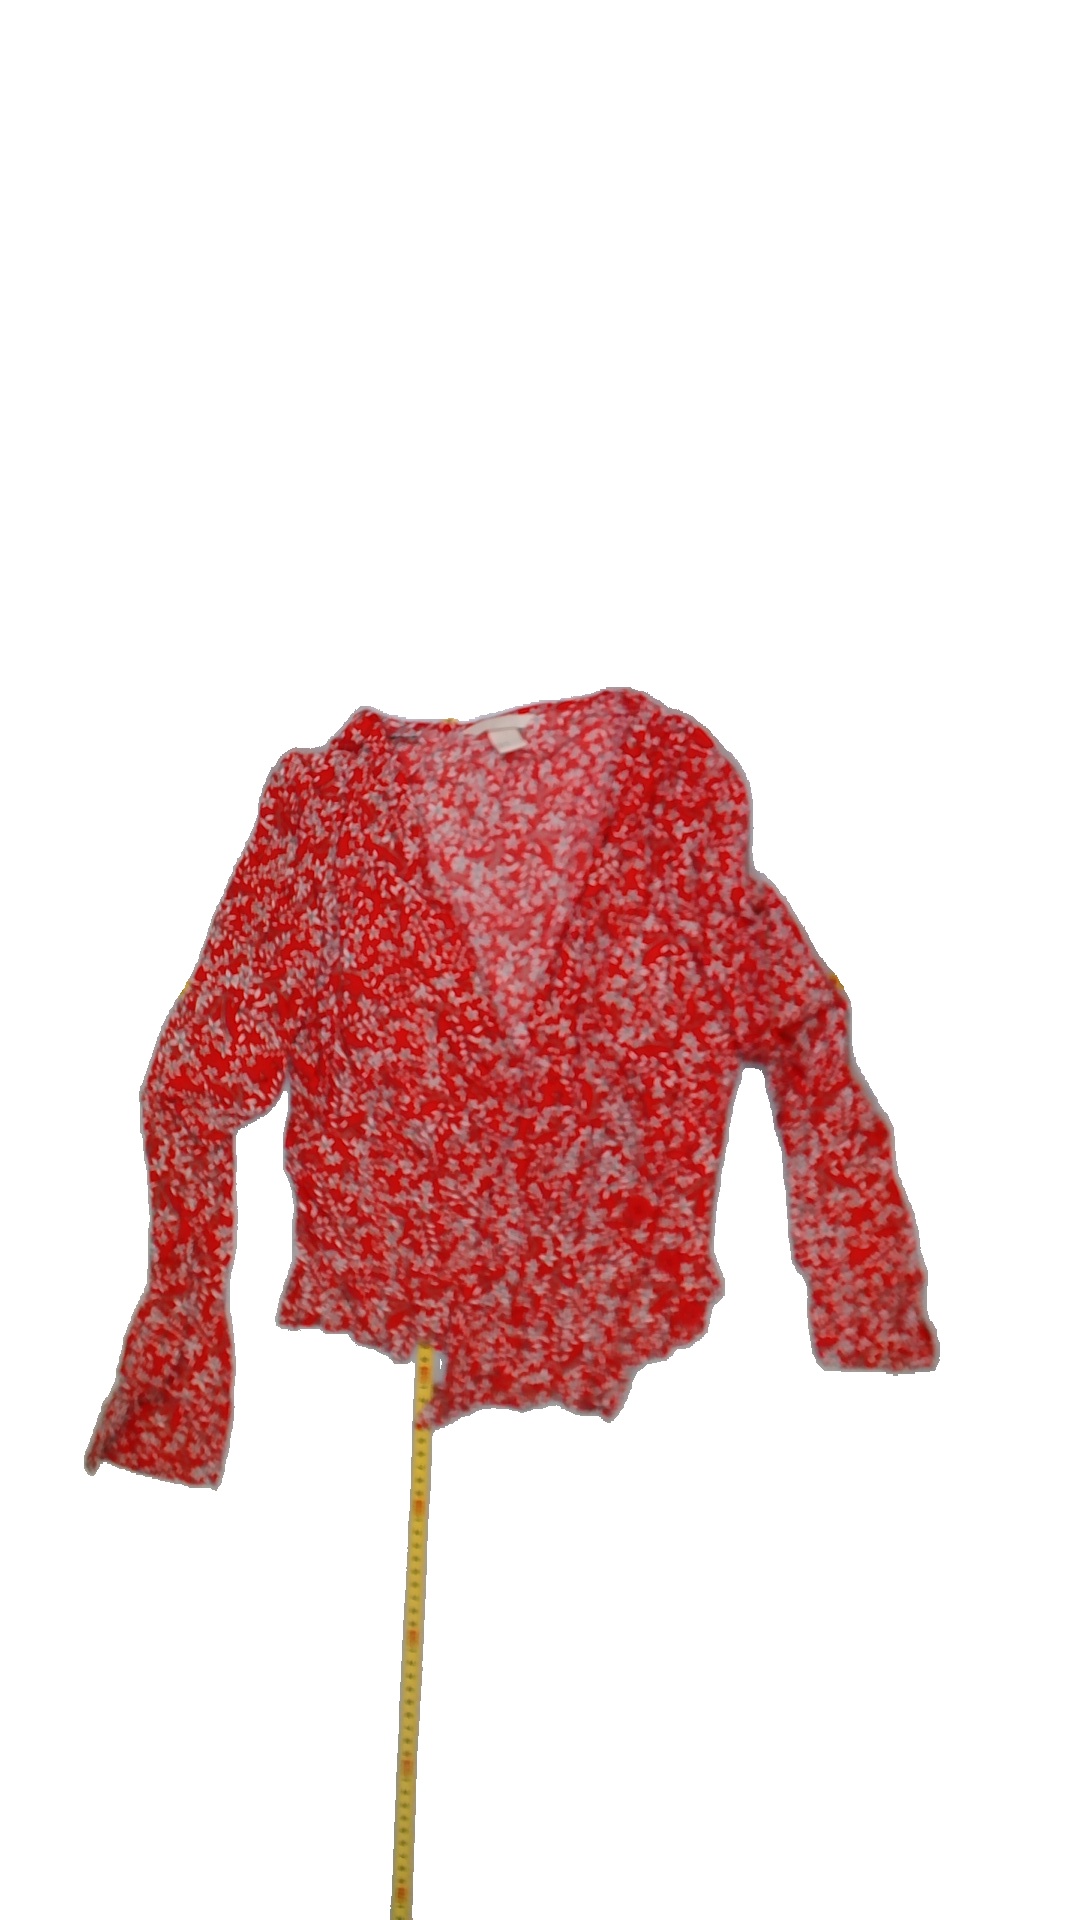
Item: Cardigan (Ladies)
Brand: H&m
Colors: Multicolor
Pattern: Floral print
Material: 100%viscose
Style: No trend
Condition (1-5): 4
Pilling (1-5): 4
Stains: No
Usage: Reuse
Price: <50